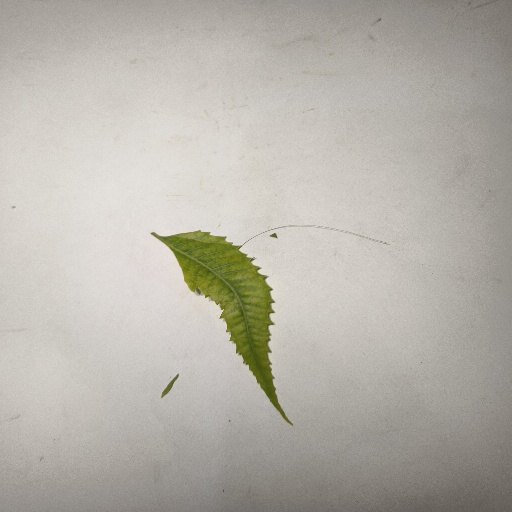
Species: Neem
Leaf condition: Yellow Leaf